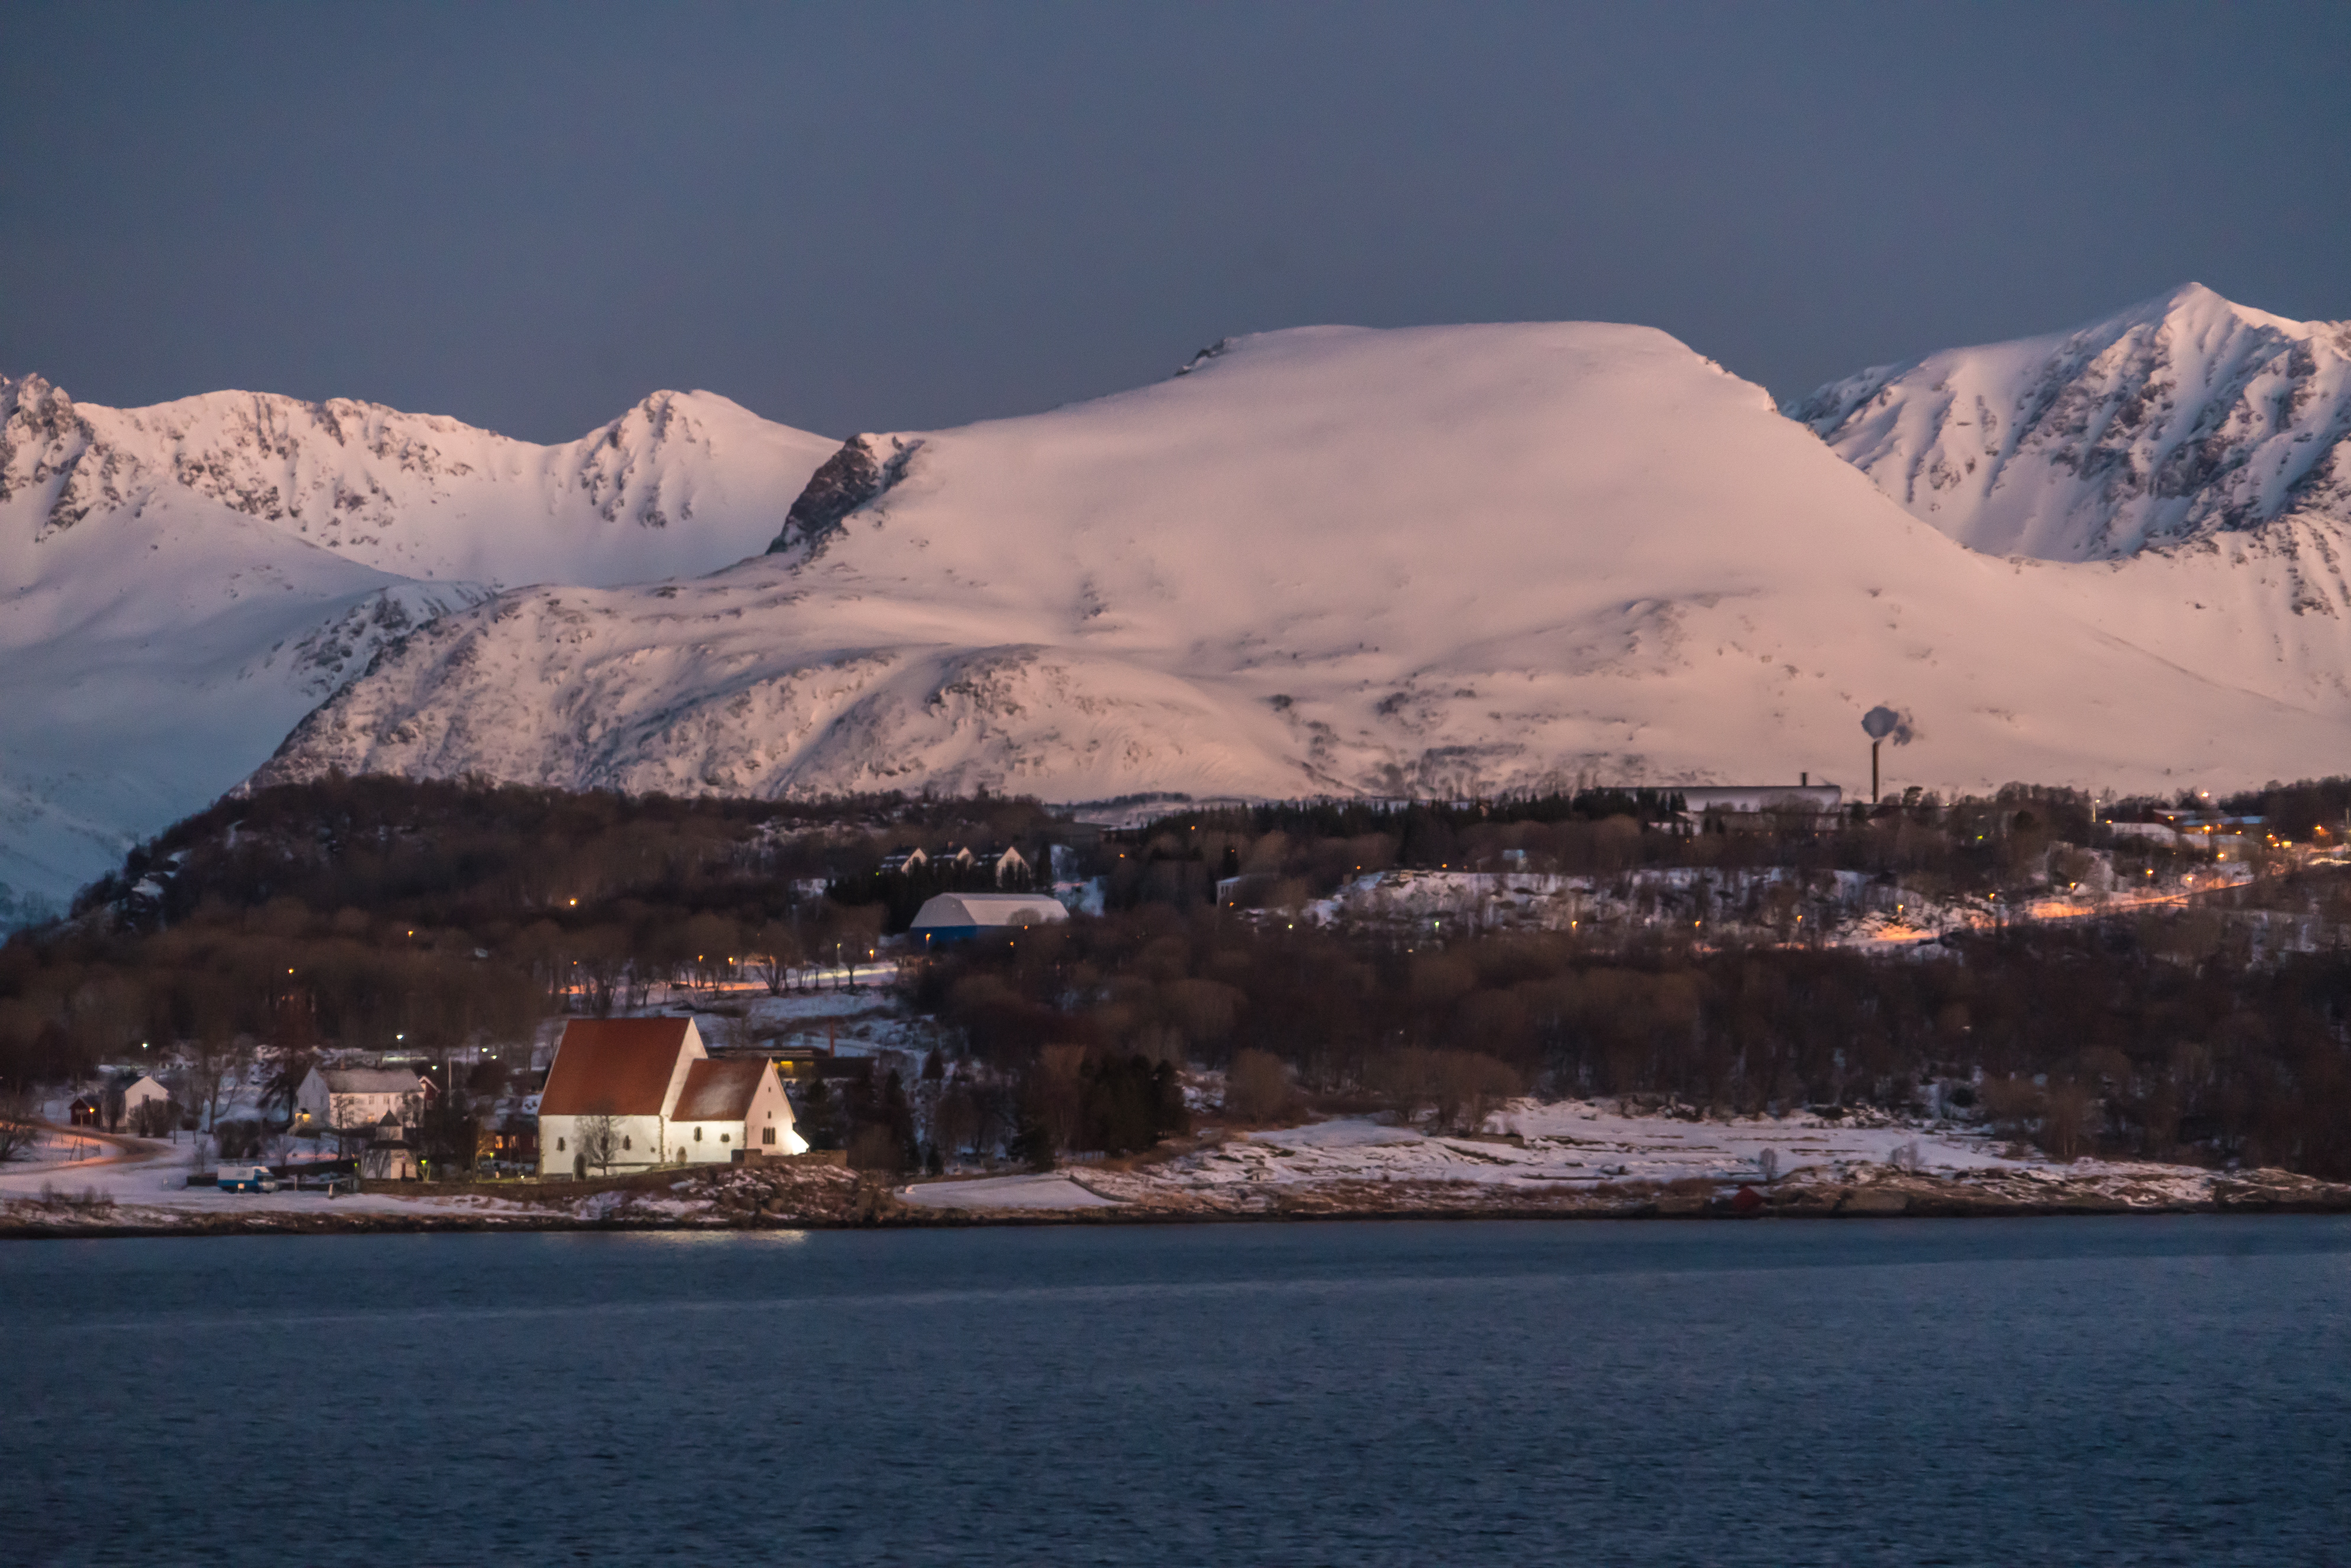
landscape, sea, mountain, snow, winter, cloud, architecture, sunrise, sunset, morning, lake, mountain range, panorama, dark, dusk, ice, evening, reflection, vehicle, scenery, weather, fjord, church, arctic, loch, norway, scandinavia, landform, tromso, european city, geographical feature, mountainous landforms